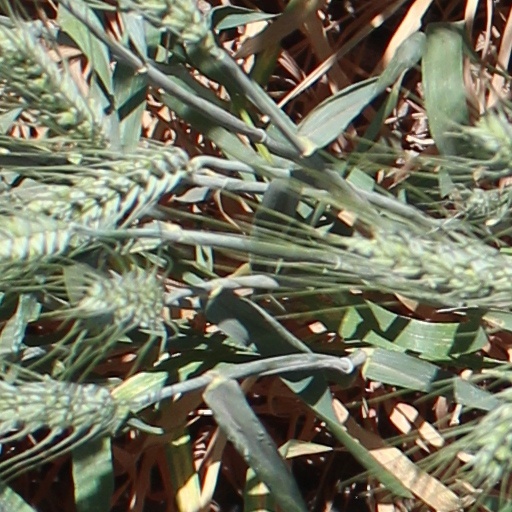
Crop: wheat